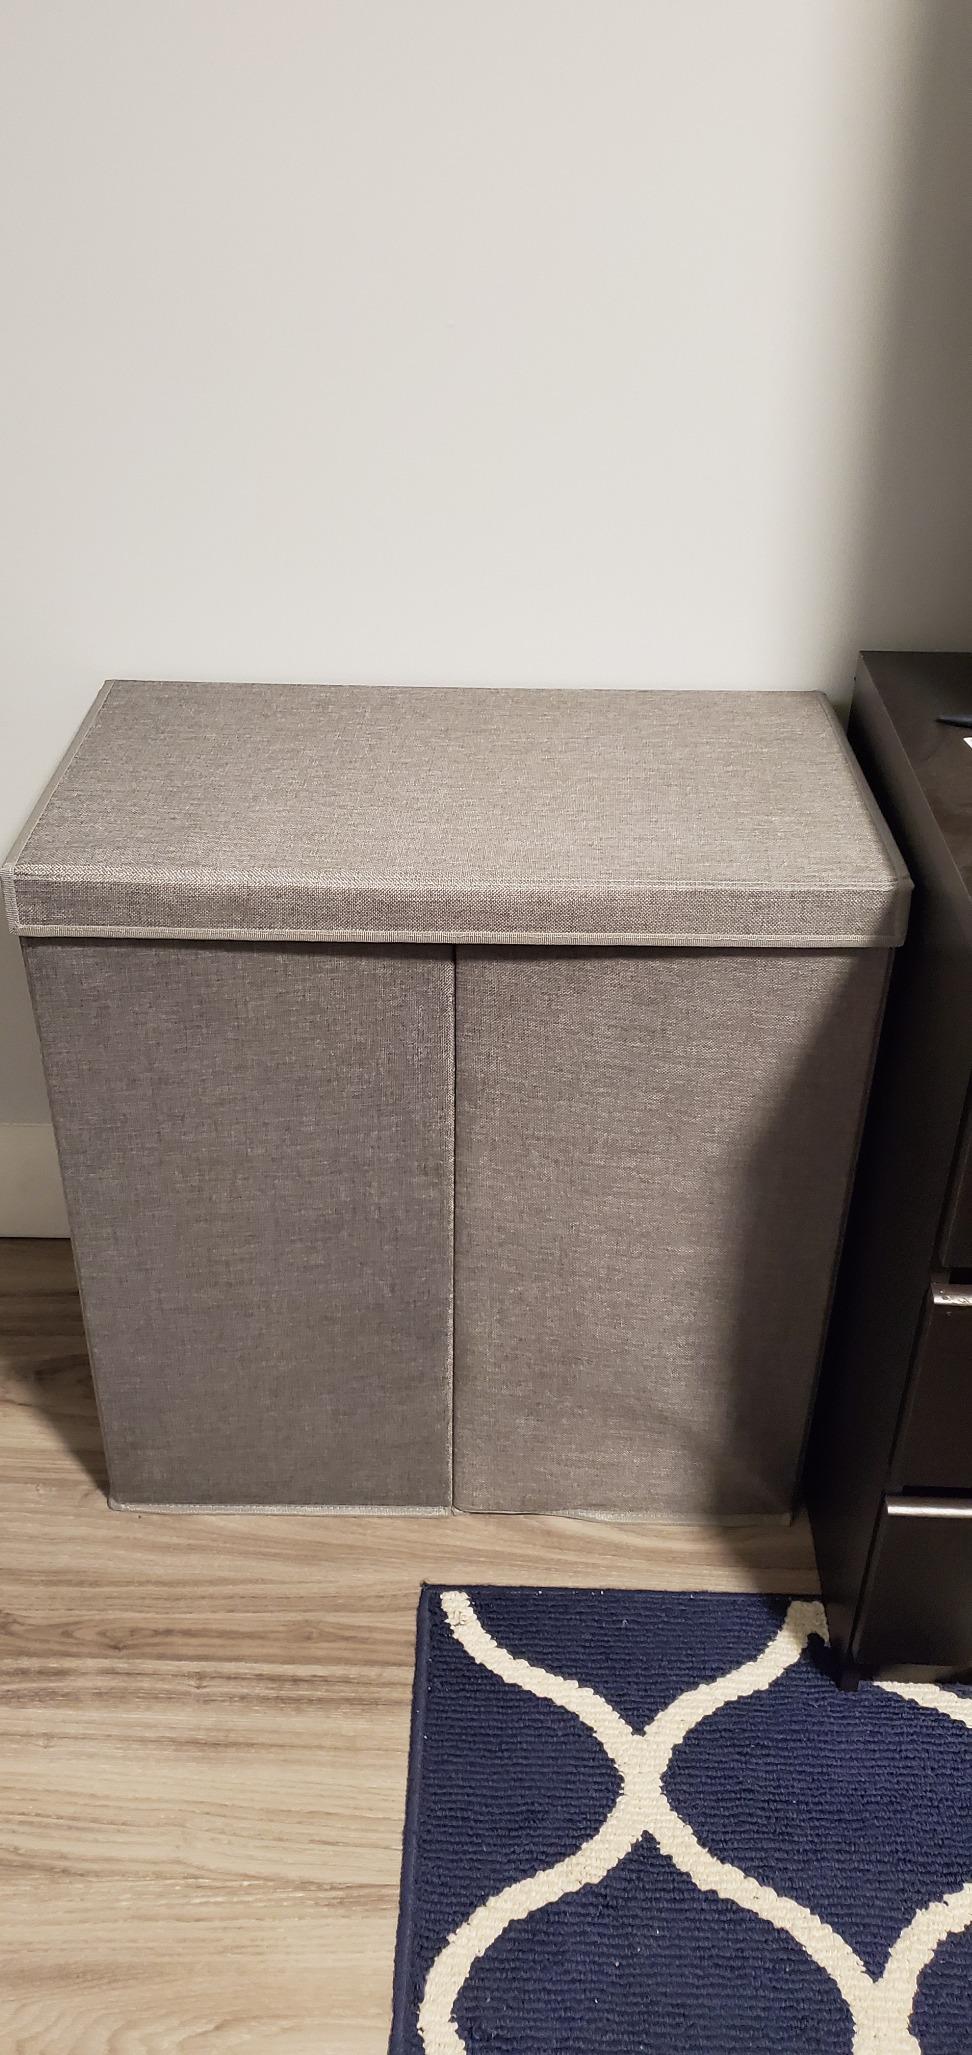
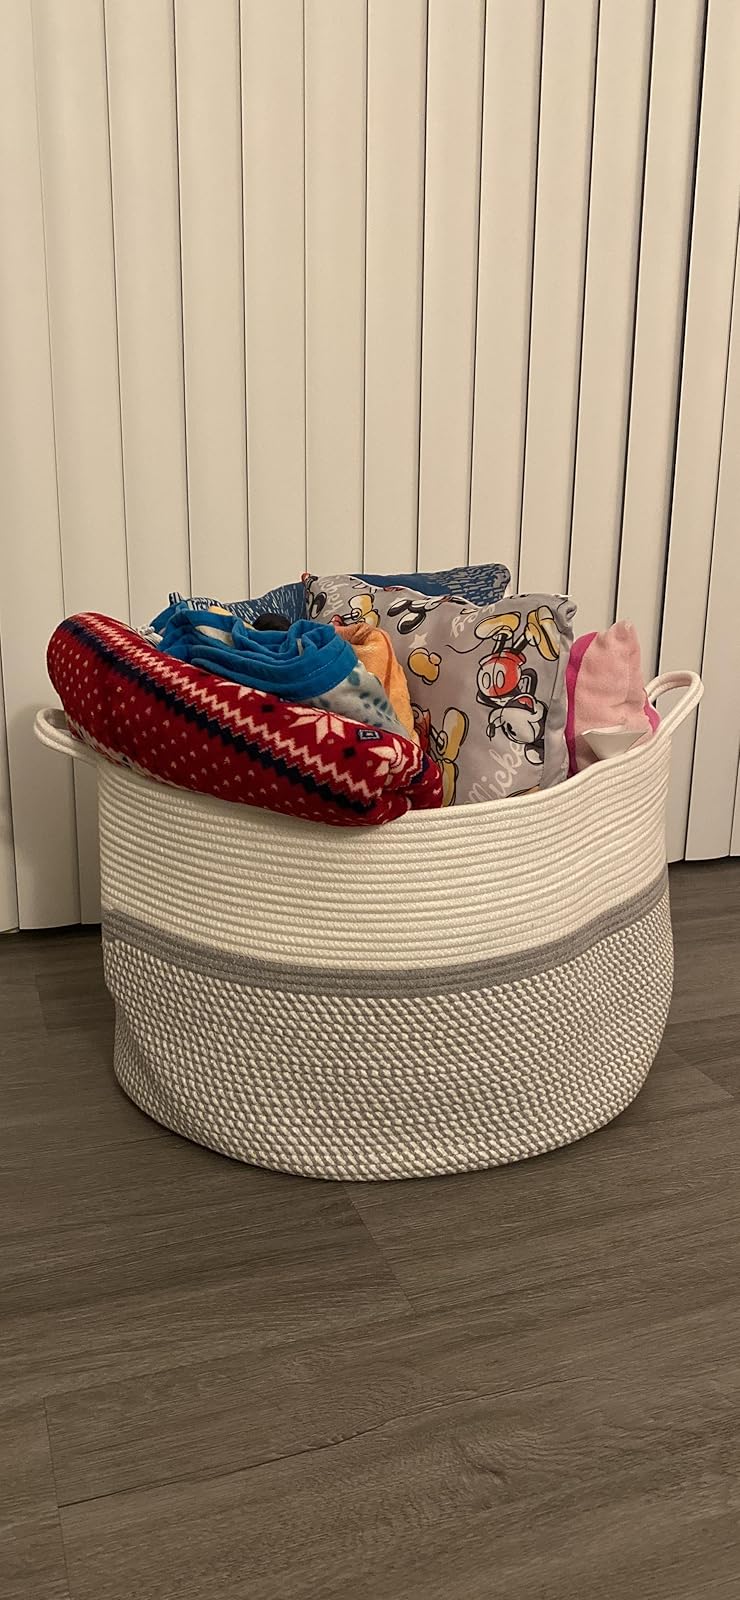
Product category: items_hamper
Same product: no